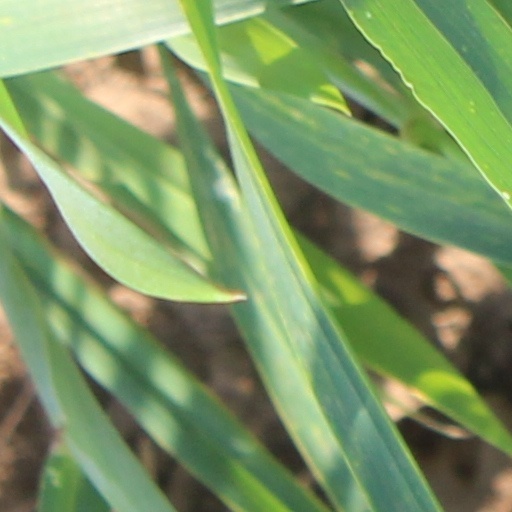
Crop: wheat